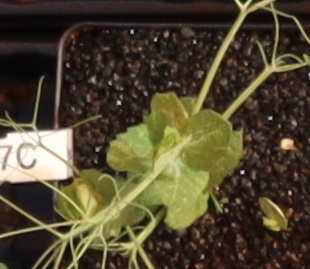
Label: Field Pea